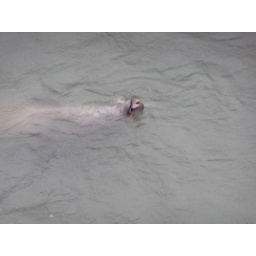
A seal catching salmon in the water near our cruise ship, the Holland America Veendam